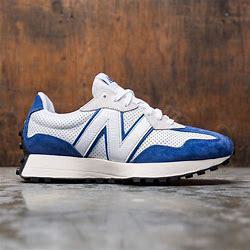
Brand: New
Model: Balance New Balance 327 Marathon